Cherry Poppin' Daddies

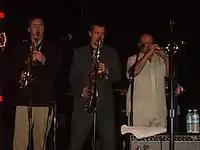
The Daddies' horn section, traditionally a trio of trumpet and alto and tenor saxophones, became a quartet with the addition of trombonist Joe Freuen in 2012.

In mid-2012, Perry finally elaborated on the production status of the new album, revealing that the band had written enough material to release "White Teeth, Black Thoughts" as a double album, consisting of the main all-swing album and a bonus disc of "Americana"-influenced rock songs in styles including rockabilly, country, bluegrass and western swing, the latter disc featuring guest appearances from accordionist Buckwheat Zydeco on a zydeco song and former Captain Beefheart guitarist Zoot Horn Rollo on a psychobilly track. On June 20, 2012, the Daddies launched a PledgeMusic campaign to help finance the final stages of the album's production, successfully reaching its target on August 14 and continuing to collect pledges into the following year, ultimately raising 133% of its goal.